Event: Nepal Earthquake
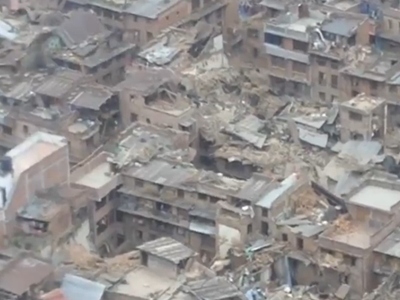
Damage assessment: damage